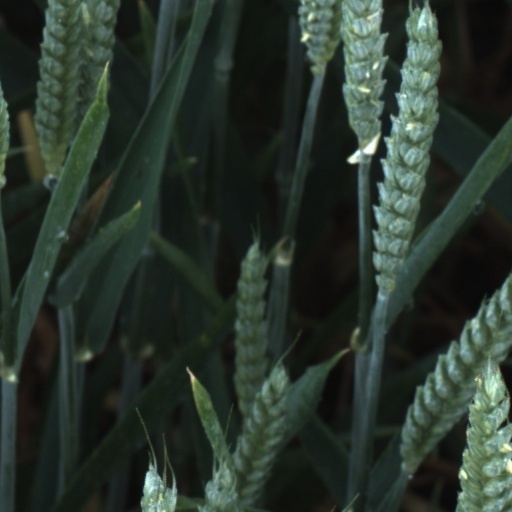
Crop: wheat